Schütting (Bremen)

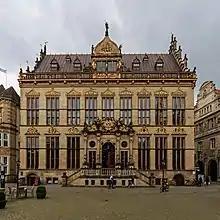
The Schütting in 2016

The Schütting, situated on the Marktplatz (market square) in Bremen, initially served the city's merchants and tradesmen as a guild house. In 1849, it became Bremen's chamber of commerce. Since 1973, it has been under monument protection. It lies on the south site of the Bremen marketplaces directly across from the town hall.